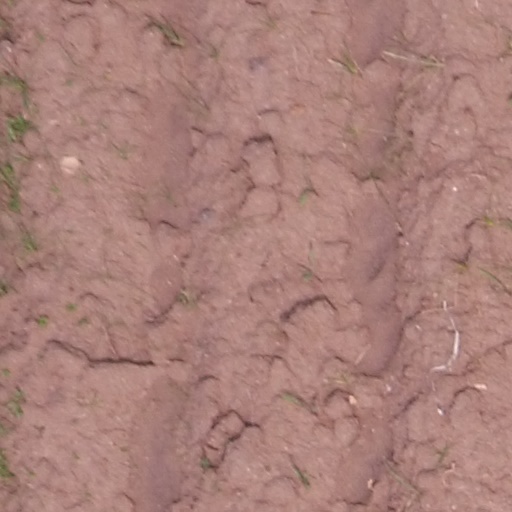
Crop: maize; corn